Royal Moroccan Air Force

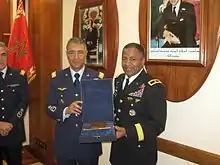
General Ahmed Boutaleb (left) during a meeting with Brigadier General Robert Ferrell, March 2010

In 2008, 4 C-27J Spartan tactical transport aircraft were also purchased from Finmeccanica subsidiary Alenia Aeronautica for 130 million euro, and the advanced trainer and CAS/COIN aircraft Alpha Jet E fleet was upgraded to the "E+ standard". General Atomics received in 2010 export licenses to sell an unarmed export version of the Predator to Saudi Arabia, Egypt, U.A.E. and Morocco. Six aerial firefighting Bombardier 415 Superscooper were also purchased in 2011. The modernization and upgrade of the former US Air Force base in Ben Guerir Air Base to support its F-16 Fighting Falcon aircraft is also important. In March 2013, it has been reported that the RMAF have purchased 3 EADS Harfang MALE UAVs decommissioned by France, but these would not have been delivered until 2020.